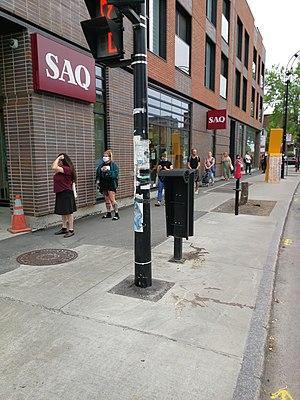
File d'attente à la SAQ temps de pandémie de Covid-19. On voit la file à l'extérieur, avec une distance de 2 mètres entre les personnes. Certaines d'entre elles ont un masque.
La pandémie de Covid-19 au Québec est une crise sanitaire provoquée par la maladie à coronavirus 2019. Cet article décrit l'historique, les conséquences scientifiques, politiques, sociales et économiques de la pandémie dans cette région du monde.